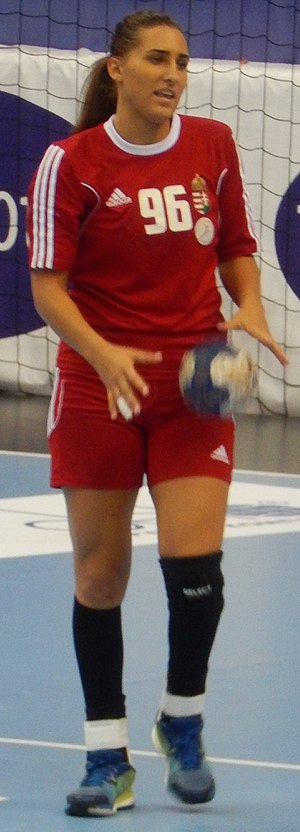
Gabriella Tóth
Gabriella Tóth er en kvindelig ungarsk håndboldspiller som spiller for Kisvárdai KC og Ungarns kvindelandshold som playmaker.